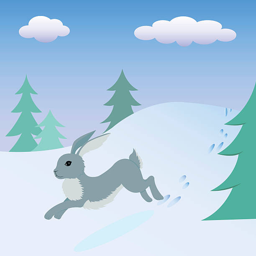
animal running in the winter forest .